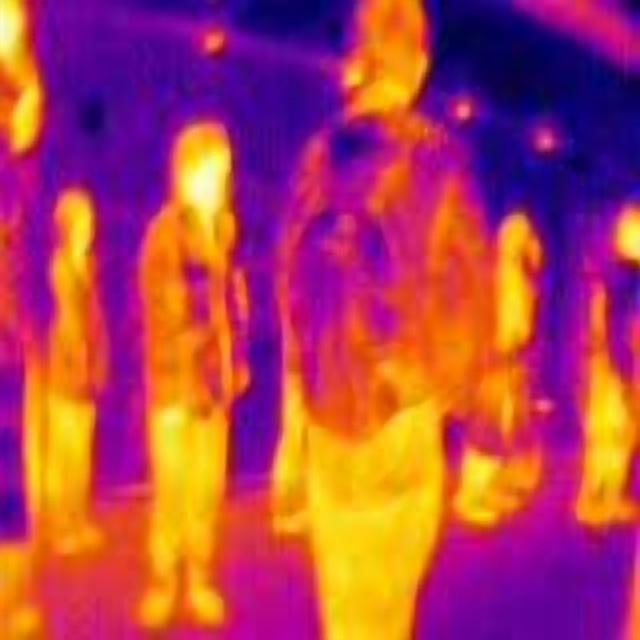
Detected objects:
label: person
label: person
label: person
label: person
label: person